Sony CDP-101

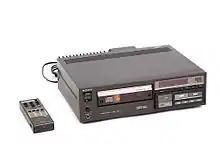
CD player Sony CDP-101 on display at the Museo della Scienza e della Tecnologia Leonardo da Vinci, Milan

Demonstration CD players from Sony had the disc placed vertically in the machine allowing the CD face to be visible through a transparent front whilst playing. The CDP-101 instead opted for a horizontal tray-loading system. The case and front panel of the system were manufactured from plastics.